Colony collapse disorder

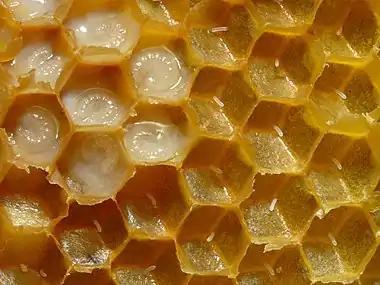
Honeycomb of honey bees with eggs and larvae. The walls of the cells have been removed. The larvae (drones) are about 3 or 4 days old.

In 2013, researchers collected pollen from hives and fed it to healthy bees. The pollen had an average of nine different pesticides and fungicides. Further, the researchers discovered that bees that ate pollen with fungicides were three times more likely to be infected by parasites. Their study shows that fungicides thought harmless to bees, may play a significant role in CCD. Their research also showed that spraying practices may need to be reviewed because the bees sampled by the authors foraged not from crops, but almost exclusively from weeds and wildflowers, suggesting that bees are more widely exposed to pesticides than thought.